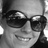
Emotion: happy